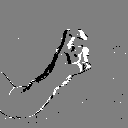
ASL letter: x